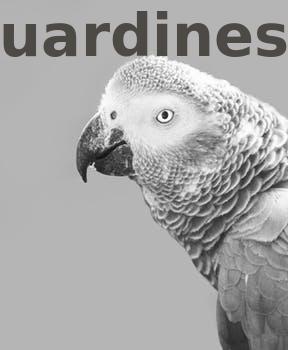
Label: Watermark